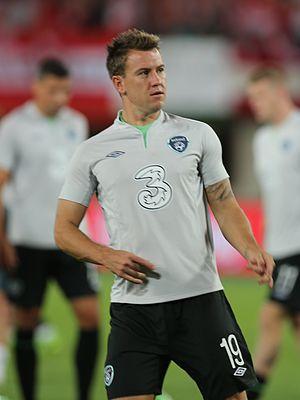
Simon Cox, né le 28 avril 1987 à Reading, est un footballeur international irlandais qui évolue au poste d'attaquant à Western Sydney Wanderers.